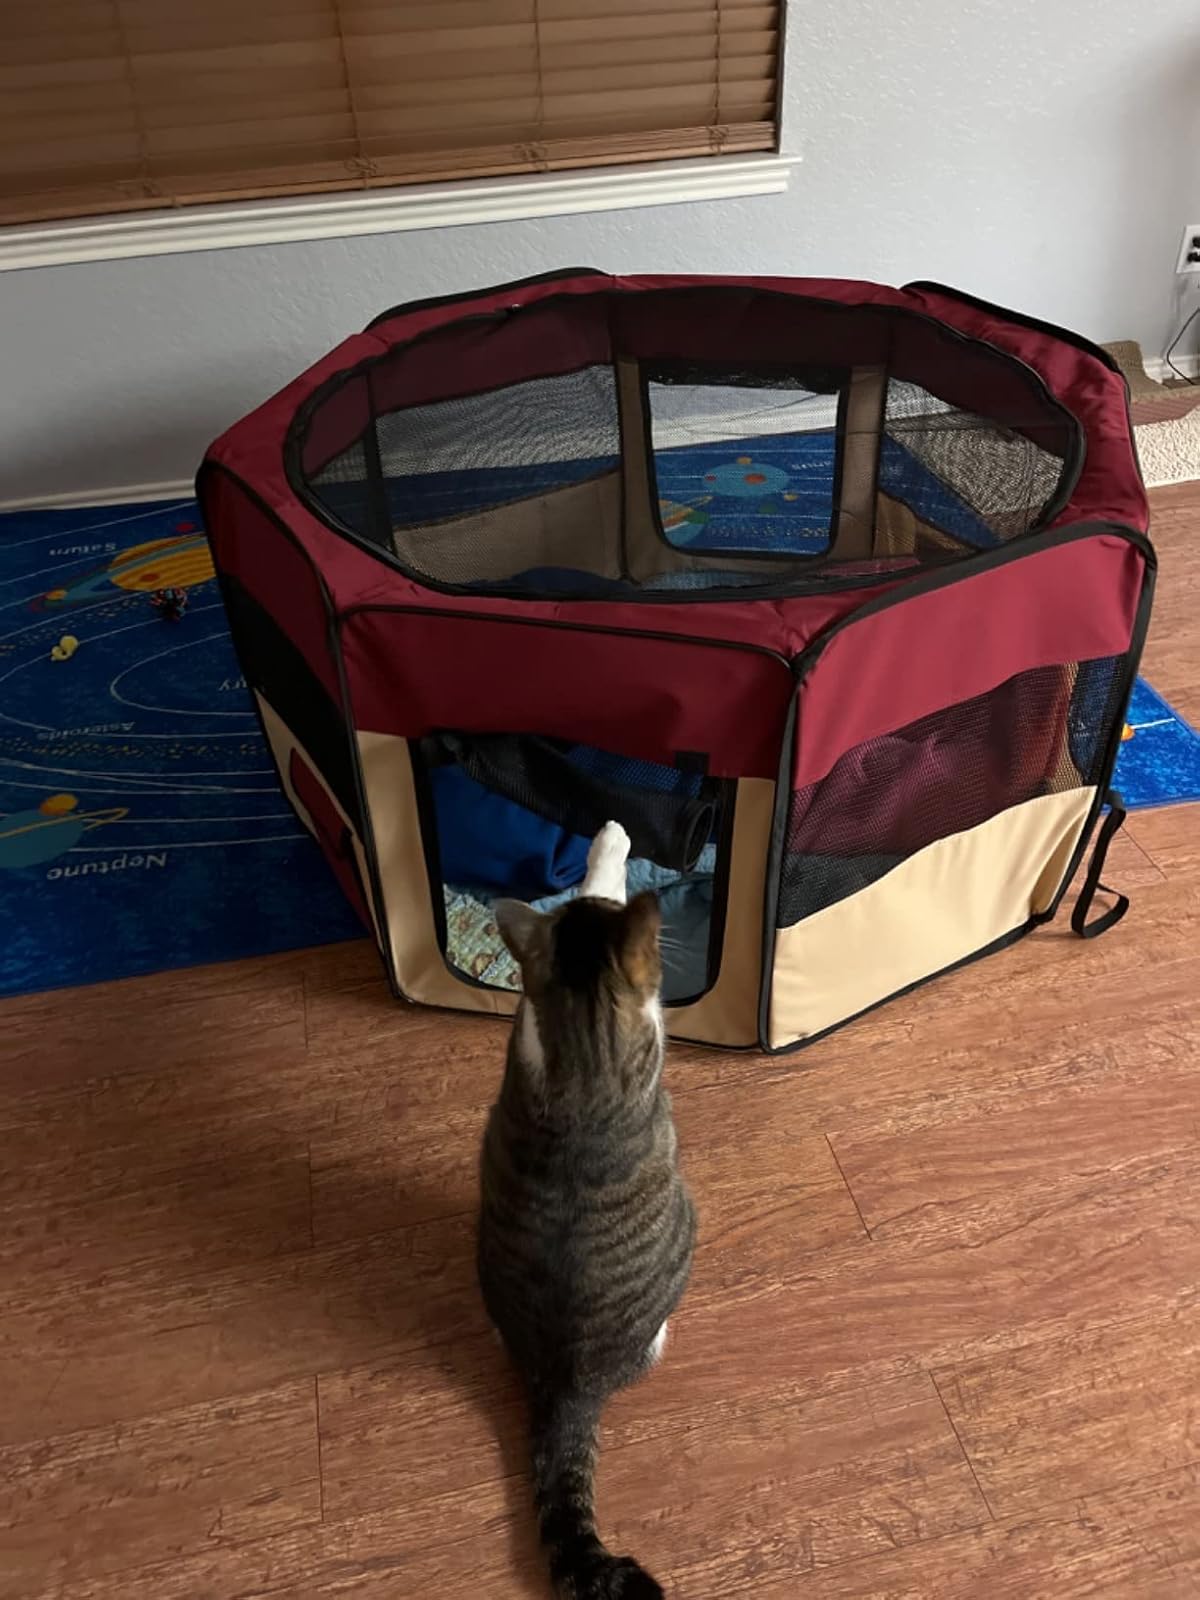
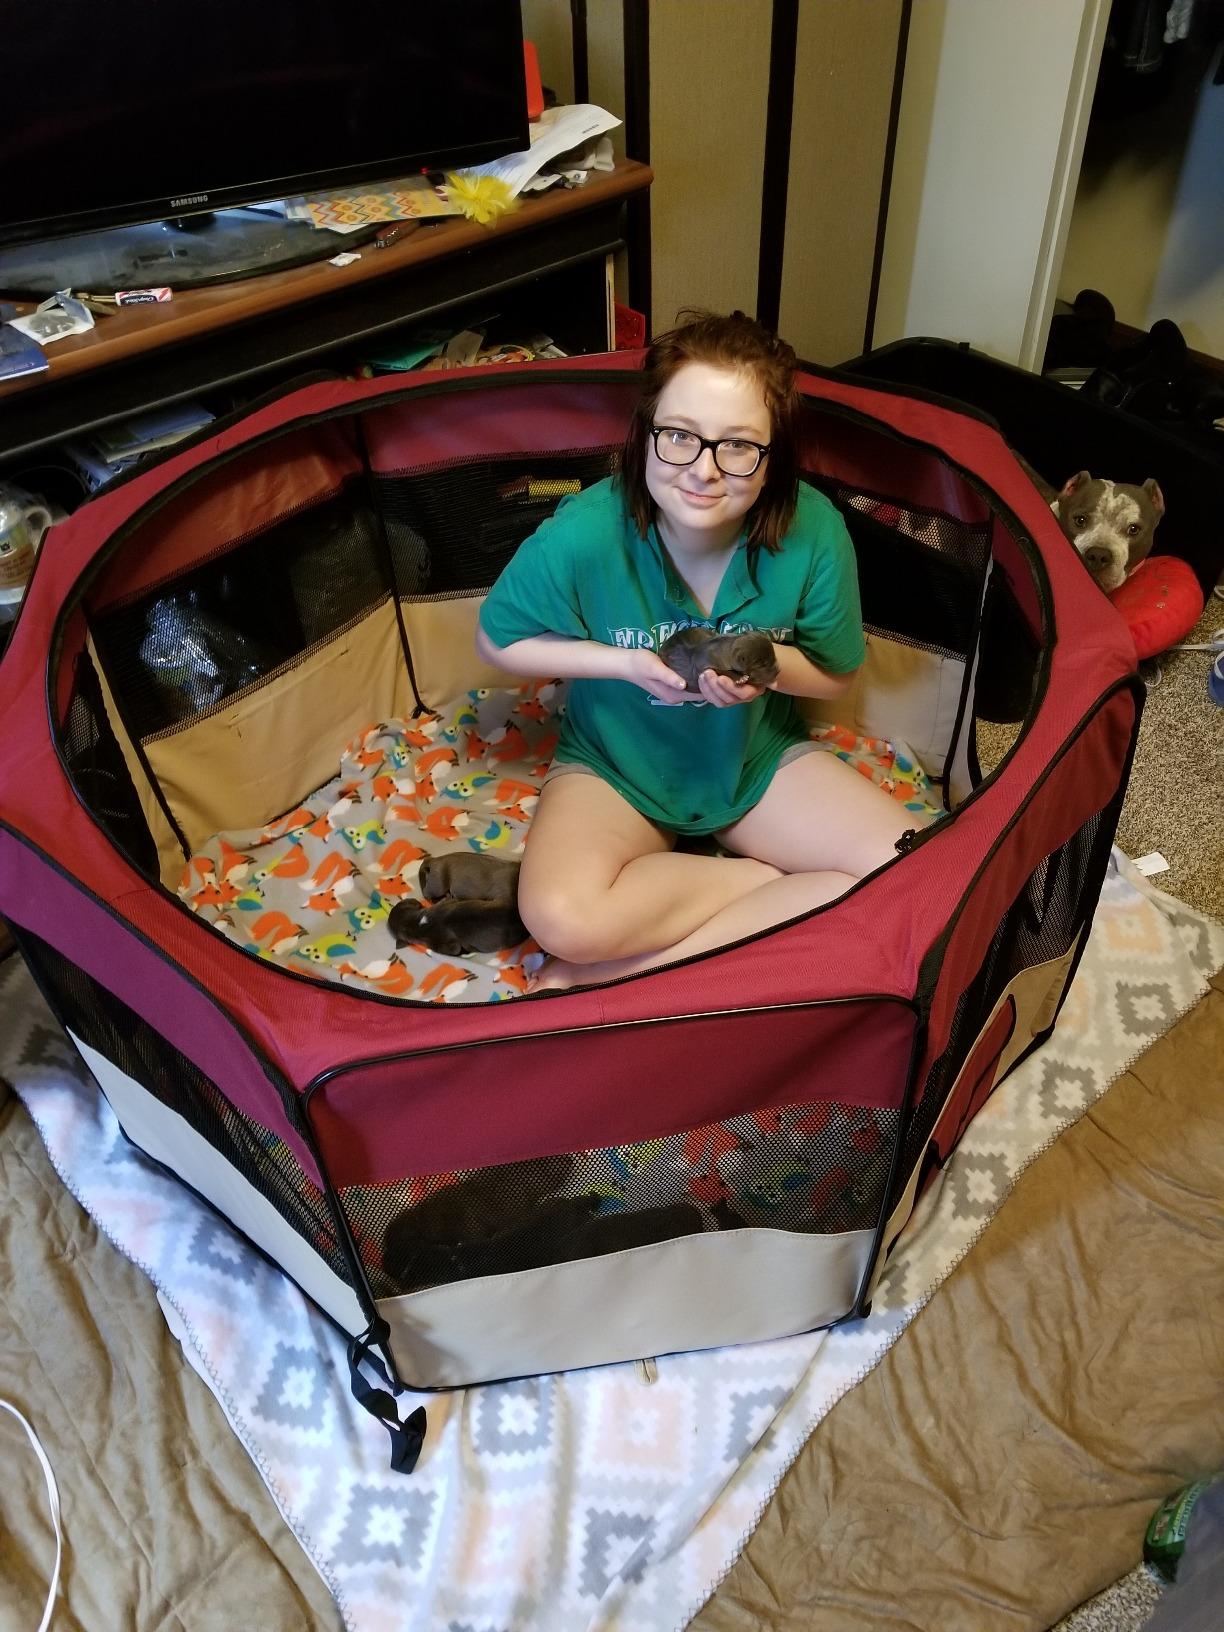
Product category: items_kennel
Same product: yes